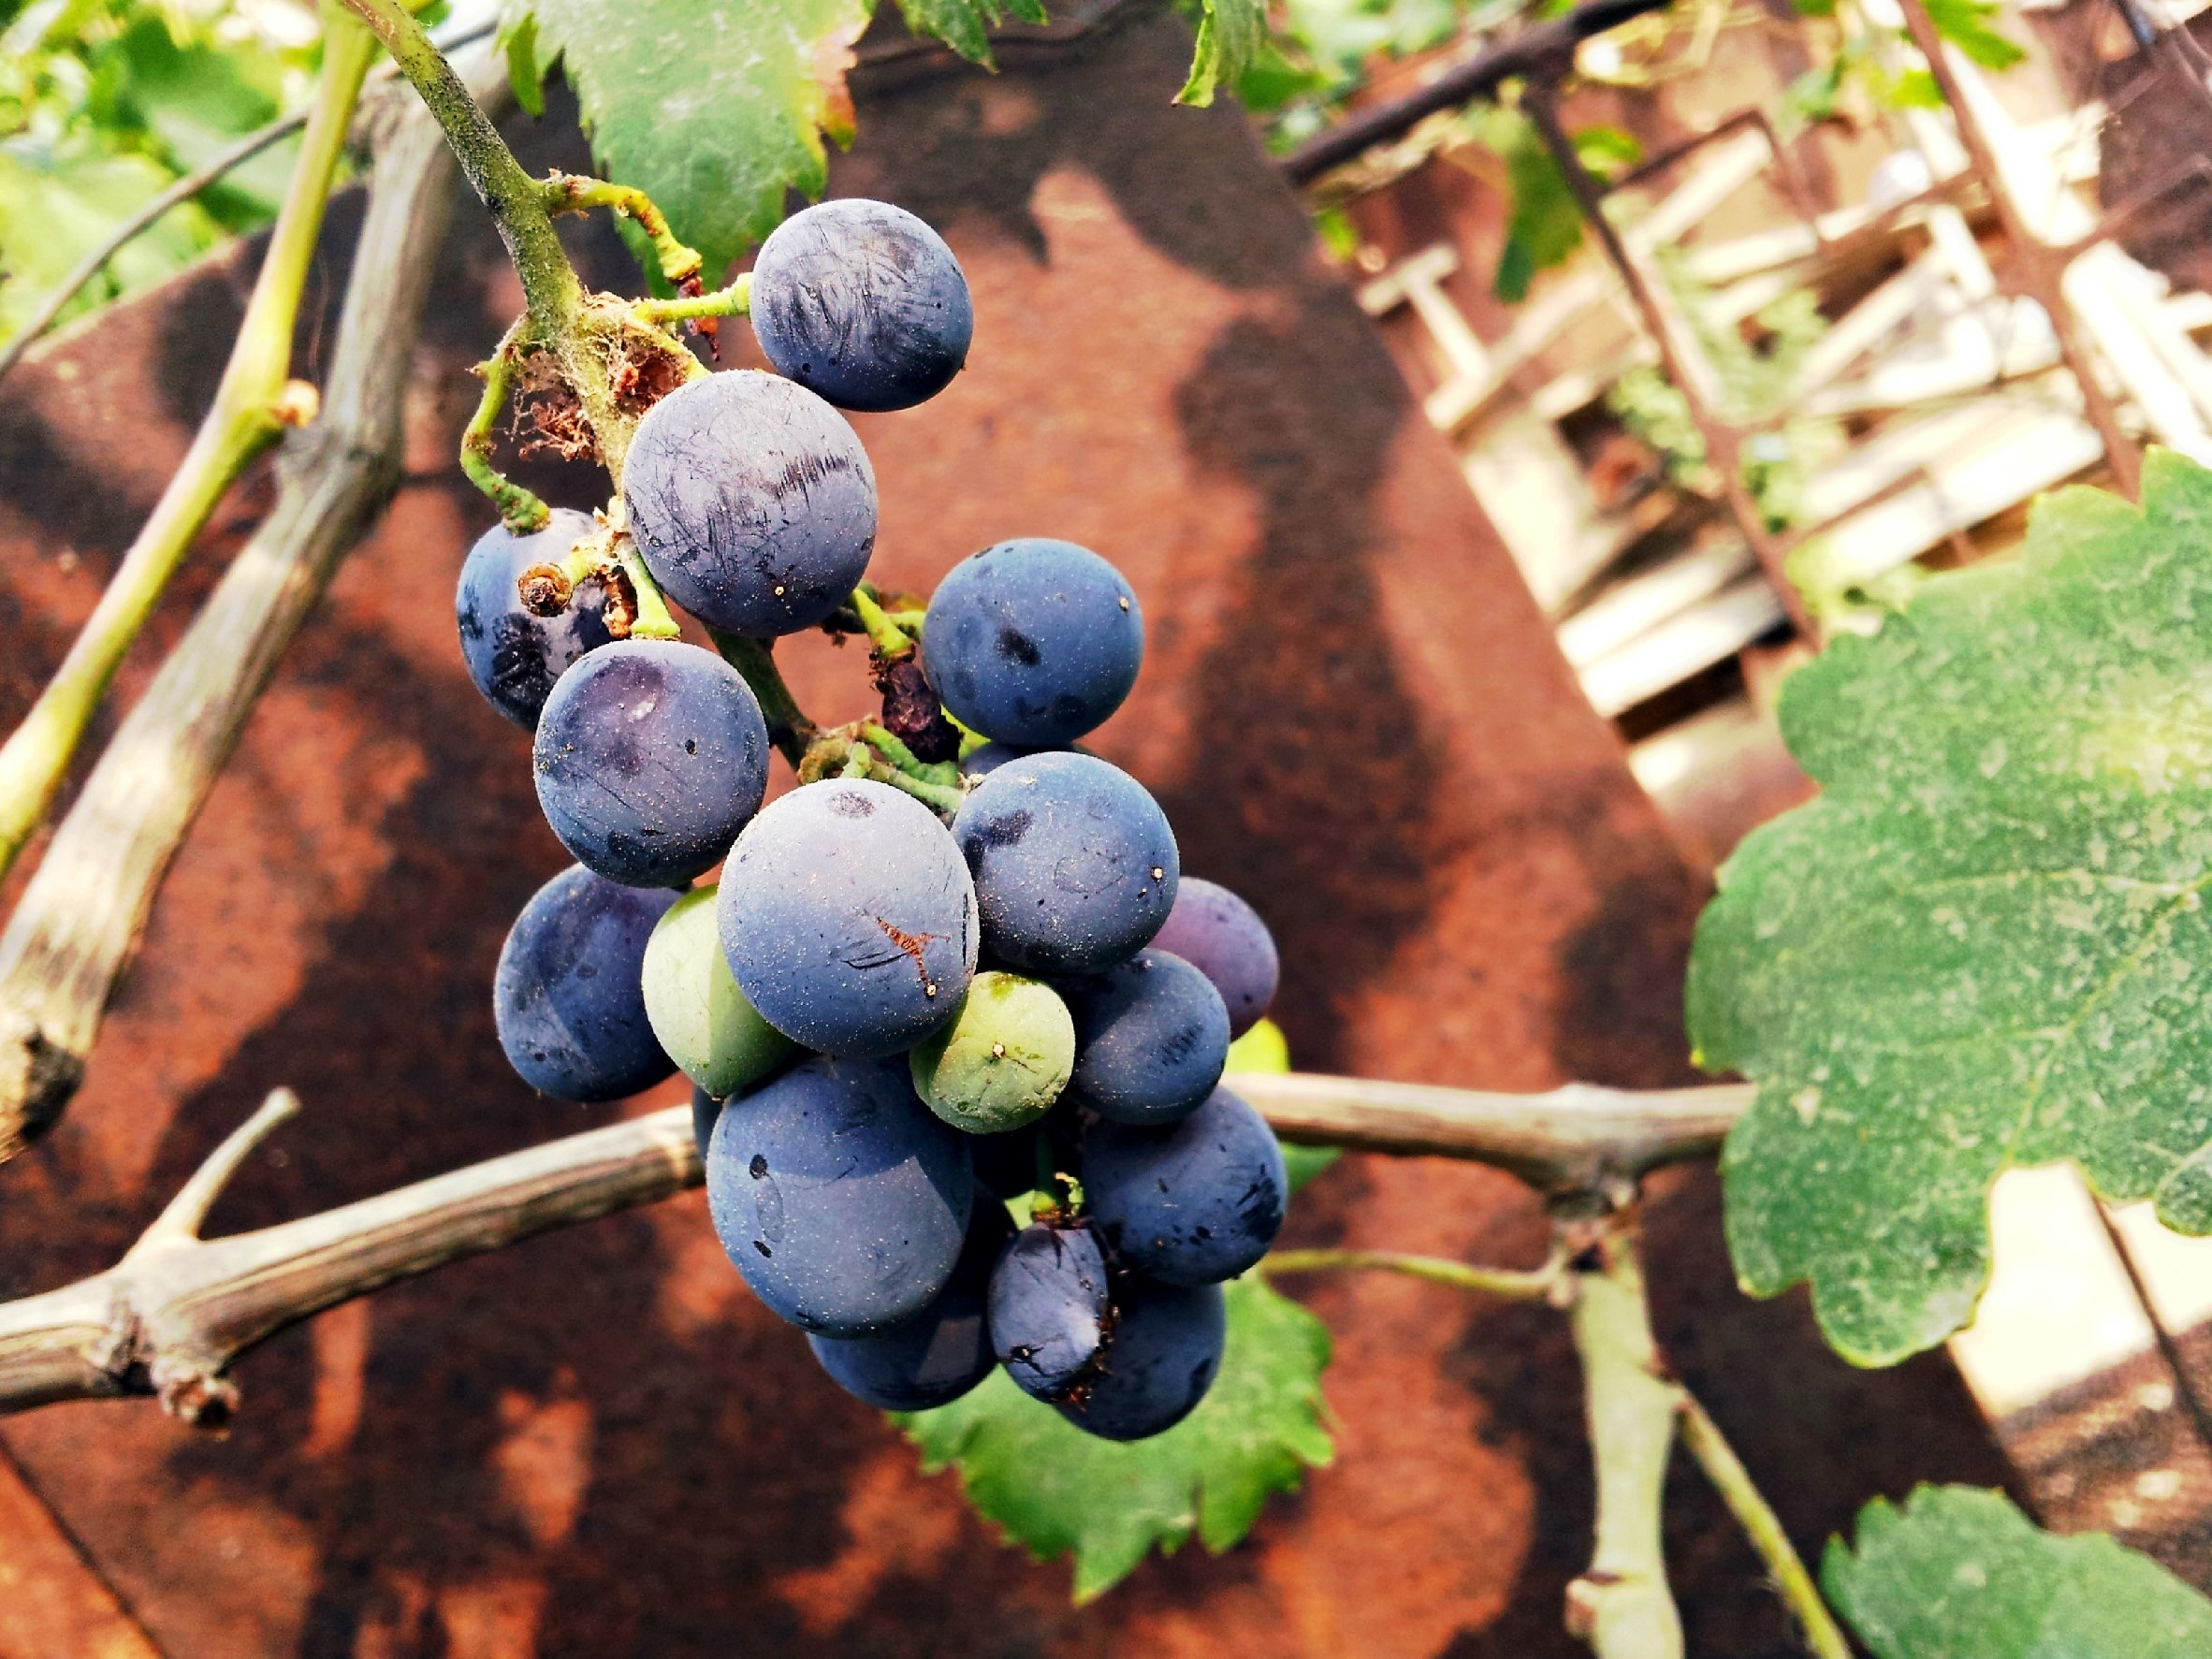
branch, plant, grape, fruit, berry, flower, food, produce, flora, samsung, raisin, flowering plant, vitis, galaxys2, land plant, grapevine family